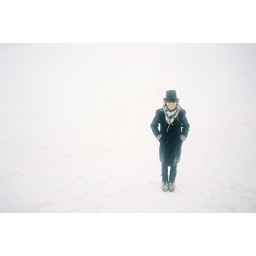
cat in hat